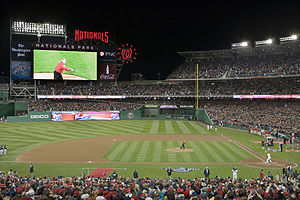
Washington Nationals
Nationals i aktion på Nationals Park
Washington Nationals er et amerikansk baseballhold fra Washington D.C., der spiller i MLB-ligaen. Nationals hører hjemme i Eastern Division i National League, og spiller deres hjemmekampe på Nationals Park.